Ytterhogdal

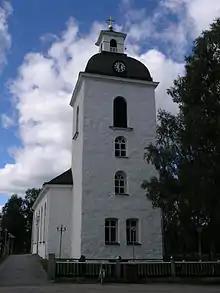
Ytterhogdal Church

Ytterhogdal Church ("Ytterhogdals kyrka") is in the Diocese of Härnösand. The church building was built in the years 1799-1809 by the builder Johan Christian Loëll from Gävle. It was built in stone with a tower to the east. The sculptures in the church were made between 1839 and 1848 by Göran Sundin (1795-1857).